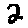
Label: 2